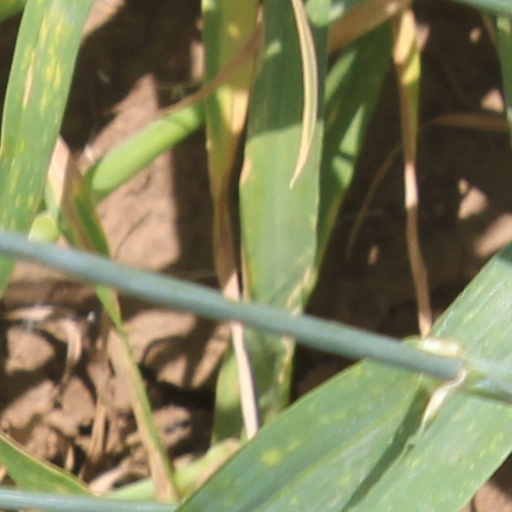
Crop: wheat